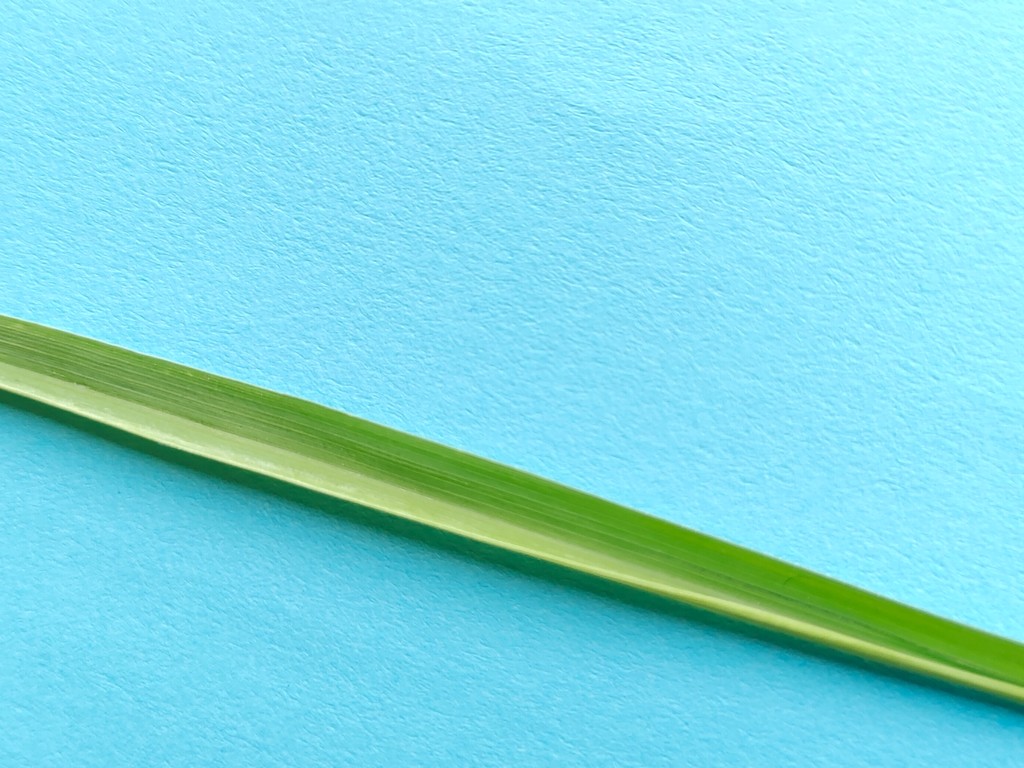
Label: Healthy